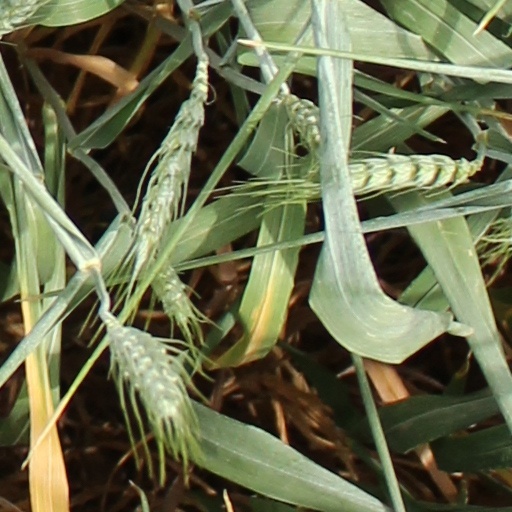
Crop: wheat